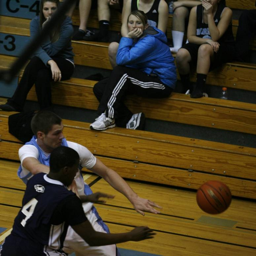
images from the boys basketball game .